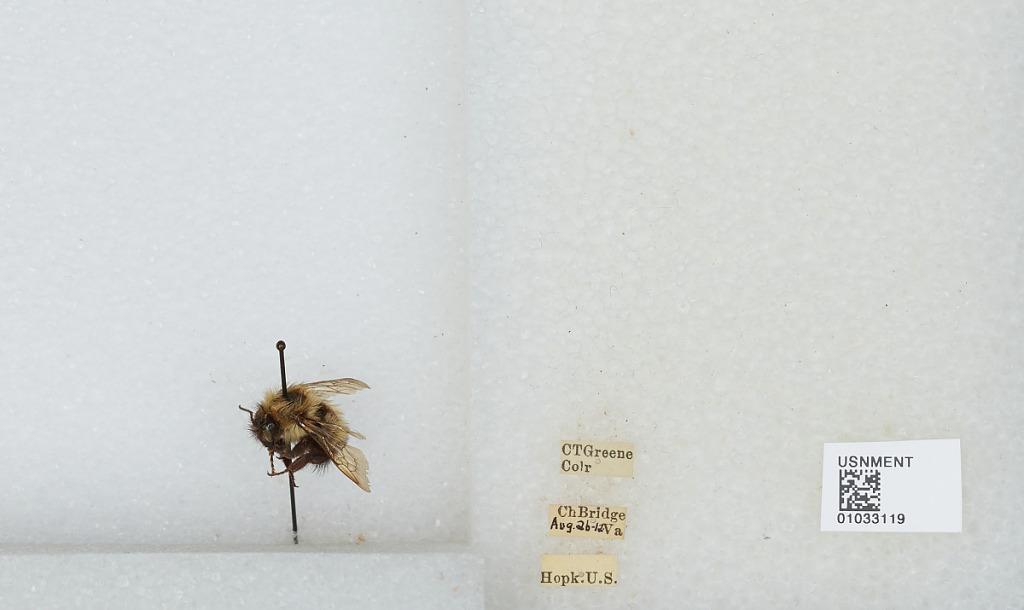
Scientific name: Bombus (Pyrobombus) vagans vagans Smith
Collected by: C. Greene
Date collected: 1912-8-26
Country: United States
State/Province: Virginia
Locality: Chain Bridge
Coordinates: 38.9294, -77.1172